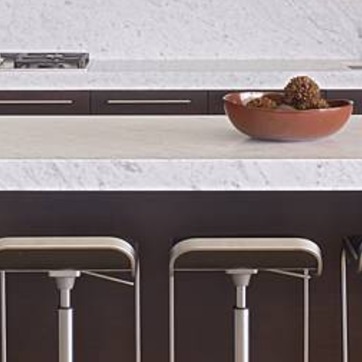
Material: polishedstone